Shenandoah National Park

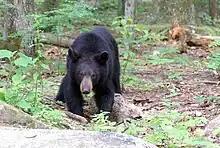
Juvenile American black bear at Old Rag Mountain

In the early 1930s, the National Park Service began planning the park facilities and envisioned separate provisions for blacks and whites. At that time, in Jim Crow Virginia, racial segregation was the order of the day. In its transfer of the parkland to the federal government, Virginia initially attempted to ban African Americans entirely from the park but settled for enforcing its segregation laws in the park's facilities.